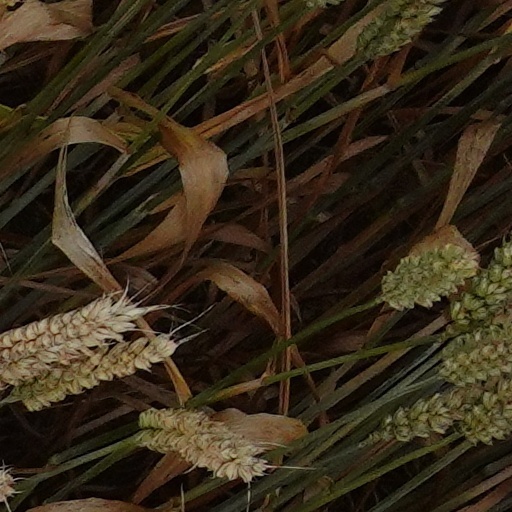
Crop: wheat